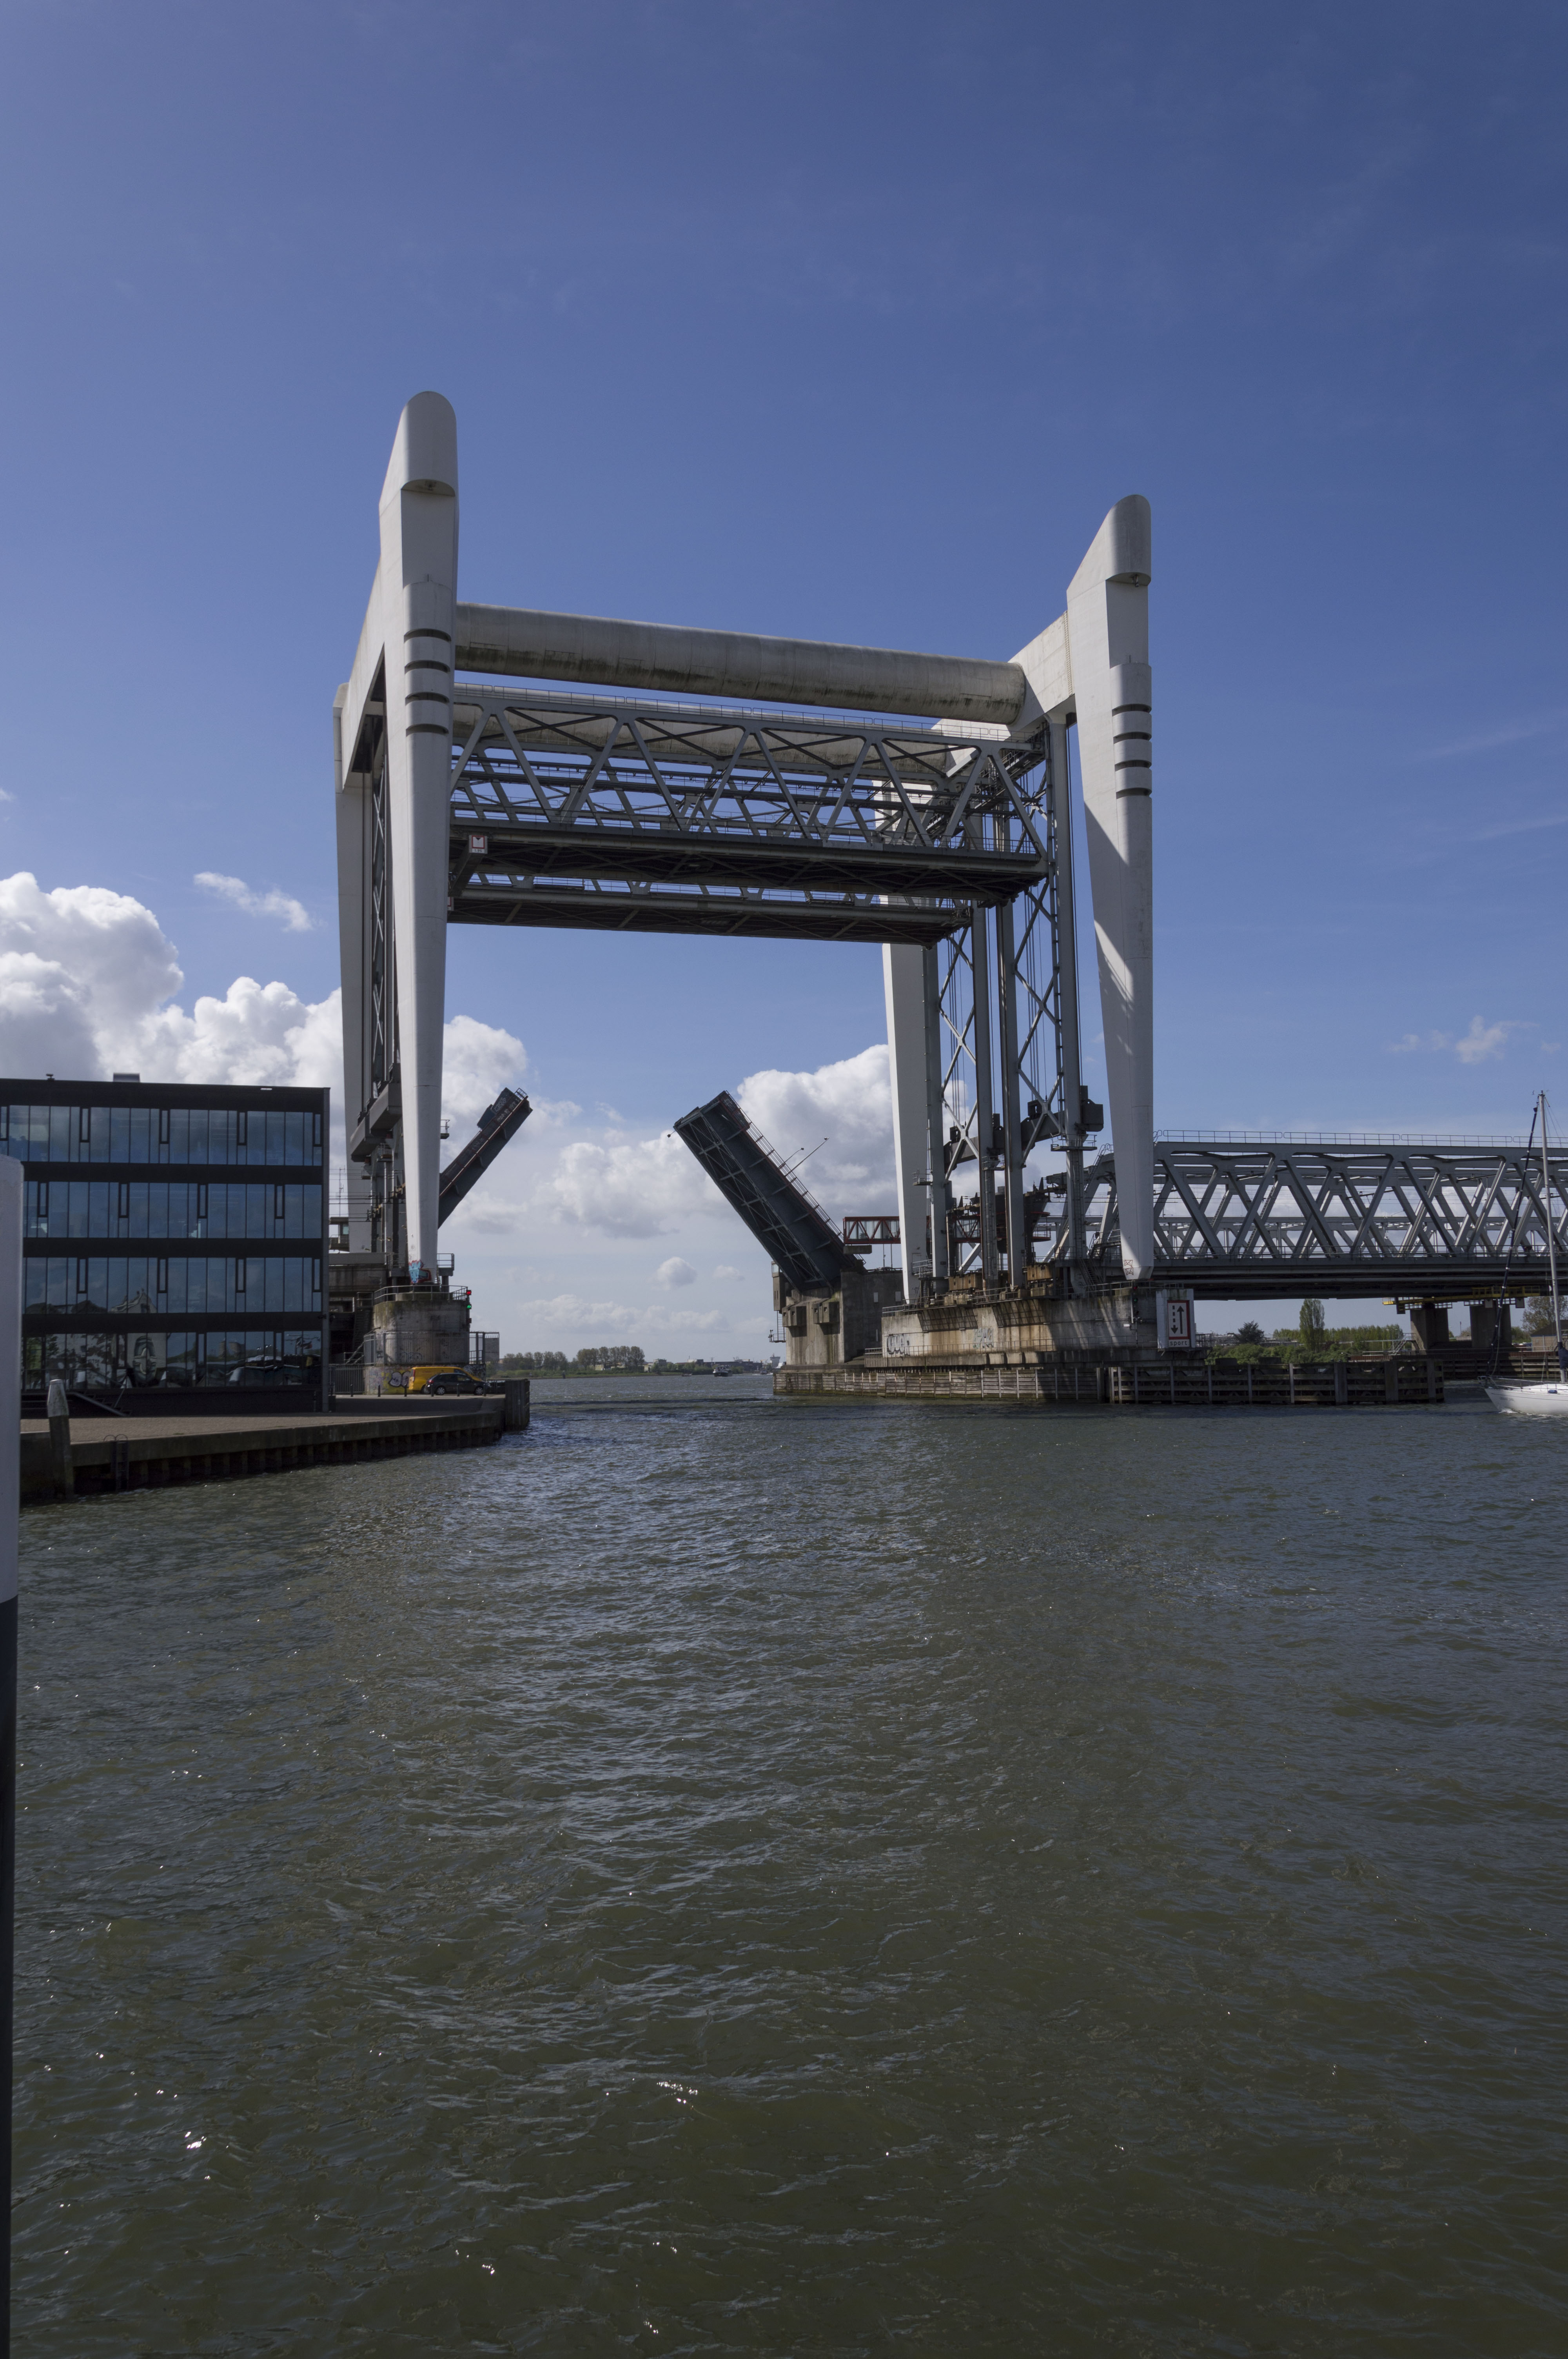
sea, coast, water, outdoor, ocean, dock, architecture, bridge, photography, van, building, urban, river, photo, reflection, vehicle, bay, landmark, harbor, nikon, historic, waterway, holland, nederland, netherlands, brug, dutch, outdoorphotography, picture, photograph, fotos, foto, fotografie, urbanphotography, geheugen, paulvandevelde, pdvandevelde, padagudaloma, landschapsfotografie, dordrecht, stadsfotografie, nederlandinfotos, historisch, oudemaas, stadswandeling, architectuur, pvdvfotografie, pdvandeveldedordrecht, diep, rondjedordt, dedordtevaer, dutchphotography, nederlandsefotografie, dutchphotogaraphy, totallydutch, fotografienederland, hollandsefotografie, fotografieholland, dordtmonumenteel, fotosdordrecht, fotosvandordrecht, erfgoedcentrumdiep, openmonumentendag, fotovandeweek, dordrechtmonumenteel, spoorbrug, prorail